Helmuth Raithel

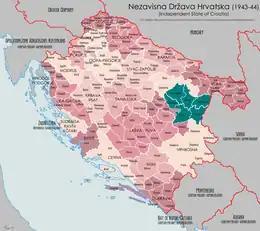
a map of the NDH highlighting an area in the eastern part of Bosnia where the division operated

In 1943, his mentor Schörner, now a "General der Gebirgstruppe" (lieutenant general), advised him to transfer to the quickly expanding "Waffen-SS" where regimental command would be easier to come by, particularly as his Blood Order was especially prized in the "Waffen-SS". Raithel subsequently transferred to the "Waffen-SS" (and "Allgemeine SS") on 30 November 1943, but still did not join the Nazi Party. He was immediately appointed to command a regiment of the newly formed 13th "Waffen" Mountain Division of the SS "Handschar" (1st Croatian), the rank-and-file of which were mostly Bosnian Muslims. Initially appointed as an SS-"Obersturmbannführer" (lieutenant colonel) commanding the 28th "Waffen Gebirgsjäger" Regiment, he oversaw the completion of his regiment's training at the Neuhammer training grounds in the Silesian region of Germany (present-day Poland) then led his regiment to fight the Yugoslav Partisans in the Independent State of Croatia (NDH) in February 1944. The division was given the primary role of securing around of territory (the designated security zone) in north-eastern Bosnia within the NDH. The security zone encompassed the Posavina, Semberija and Majevica regions between the Sava, Bosna, Drina and Spreča rivers. "Reichsführer-SS" Heinrich Himmler saw this task as critical to the safeguarding of important agricultural areas and "Volksdeutsche" (ethnic German) settlements in the Syrmia region to the north.